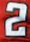
Number: 2